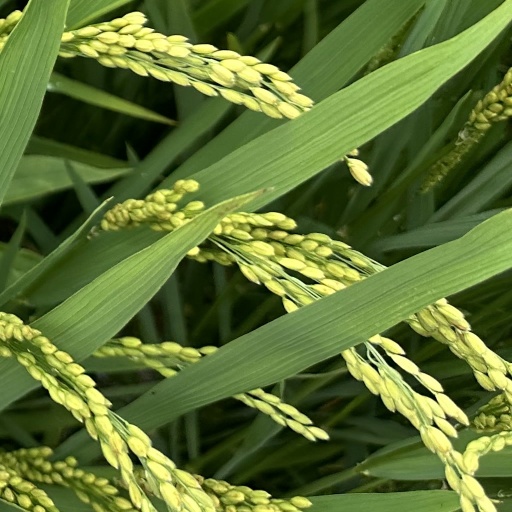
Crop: rice